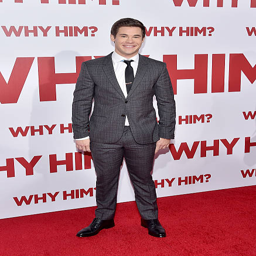
comedian attends the premiere at .